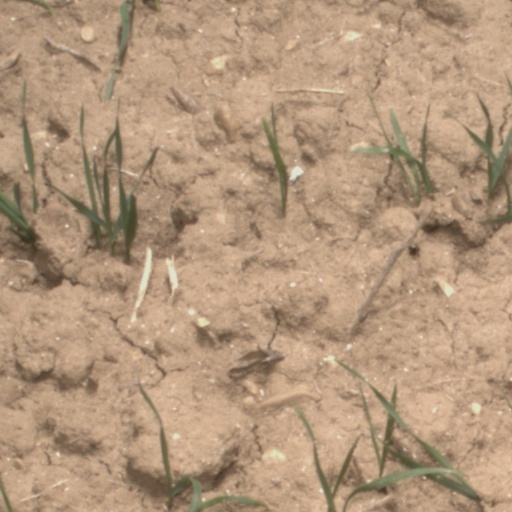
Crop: wheat